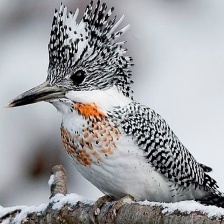
Species: CRESTED KINGFISHER
Scientific name: MEGACERYLE LUGUBRIS